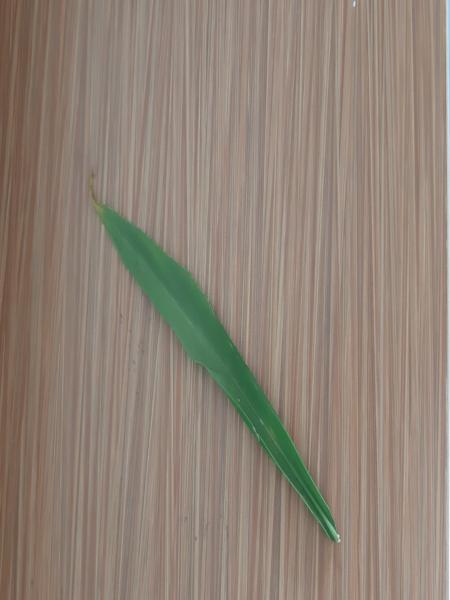
Plant: Ginger